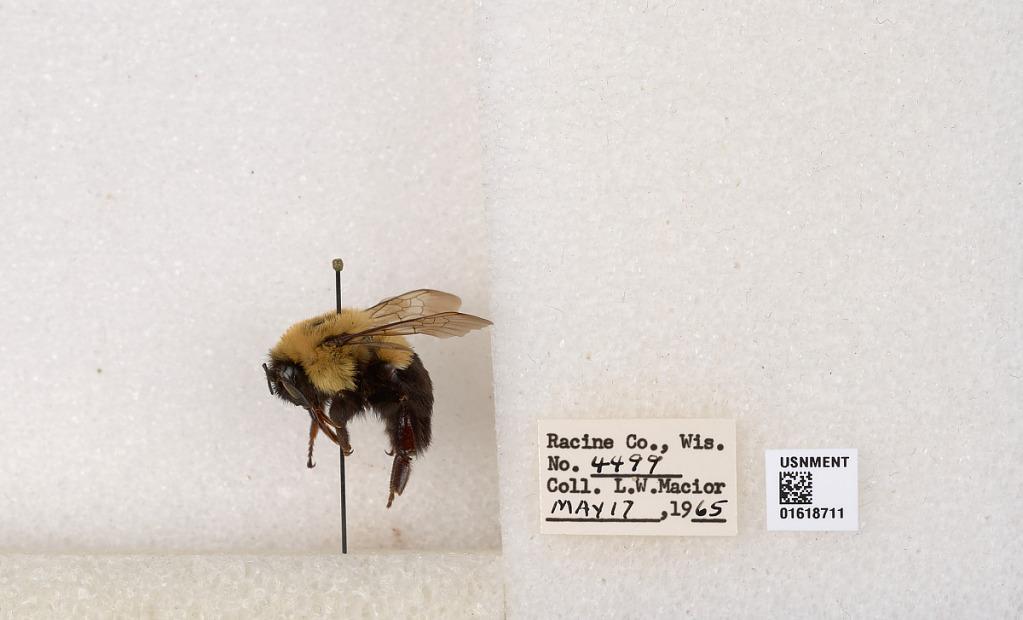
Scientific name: Bombus impatiens Cresson
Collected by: L. Macior
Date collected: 1965-5-17
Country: United States
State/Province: Wisconsin
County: Racine
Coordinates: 42.7299, -87.8123